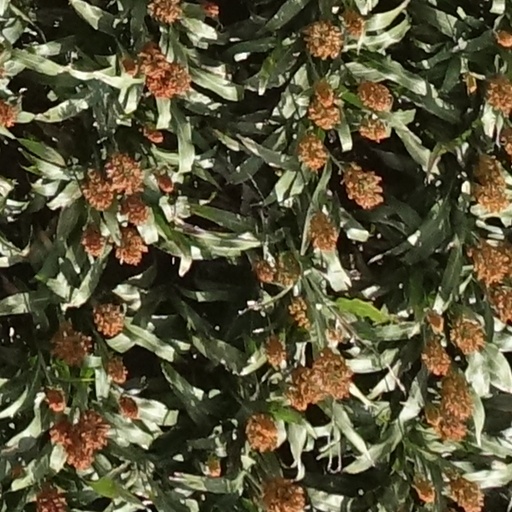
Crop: sorghum